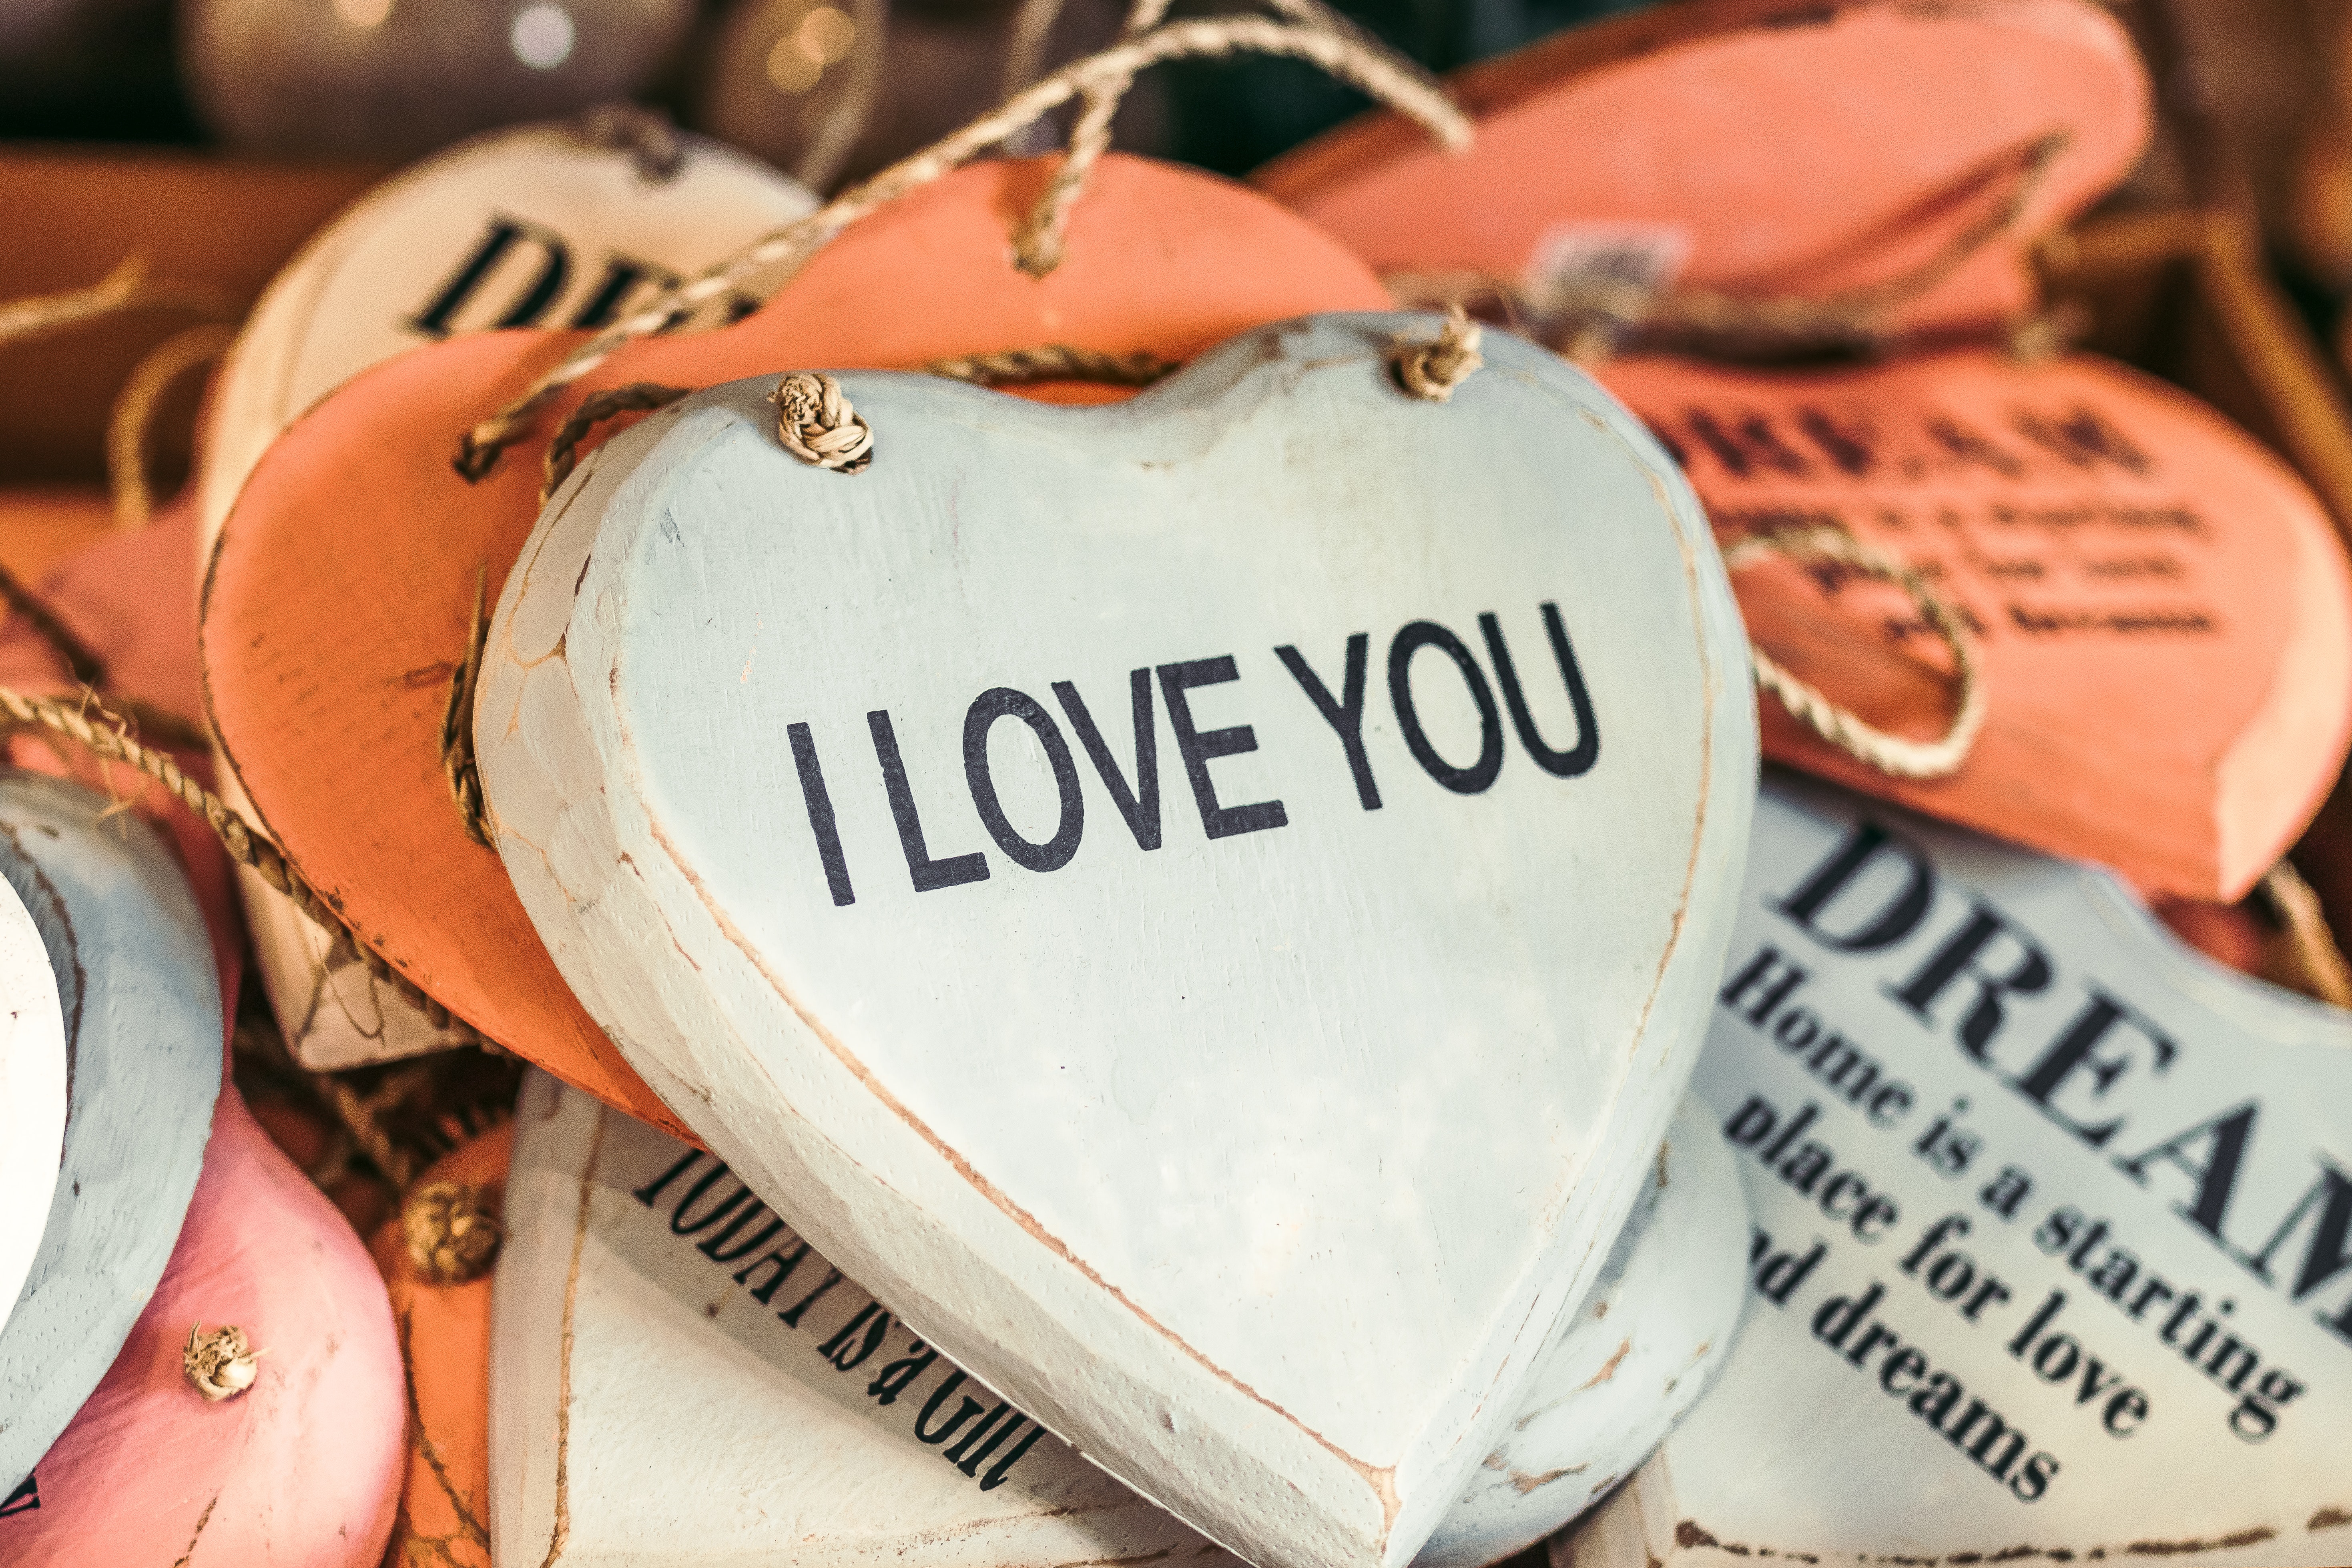
heart, text, love, font, fashion accessory